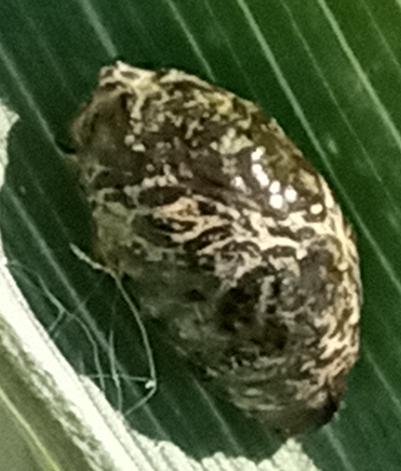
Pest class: occasional_pest